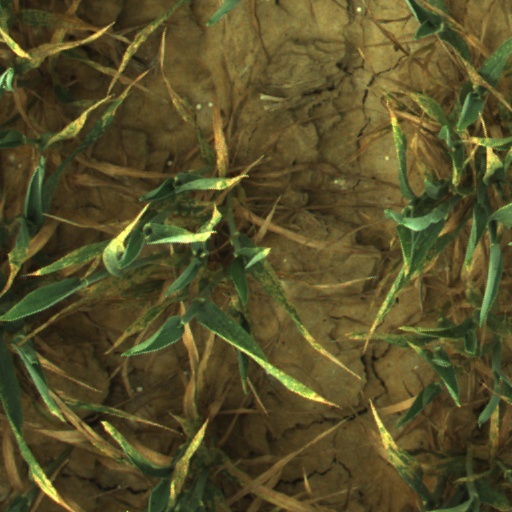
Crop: wheat